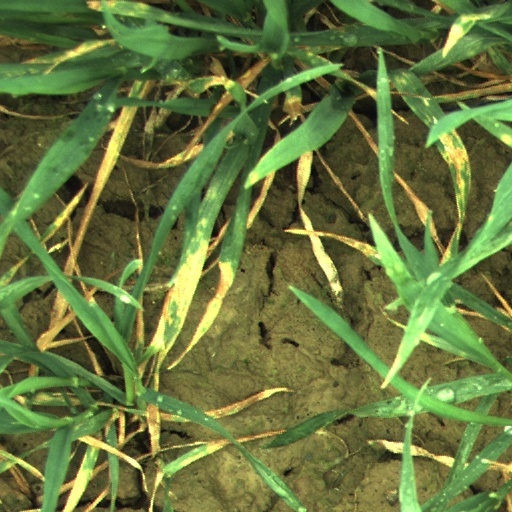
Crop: wheat